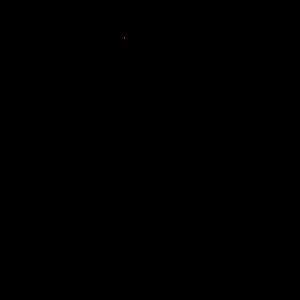
Un filtre à réponse impulsionnelle infinie ou filtre RII est un type de filtre électronique caractérisé par une réponse fondée sur les valeurs du signal d'entrée ainsi que les valeurs antérieures de cette même réponse.